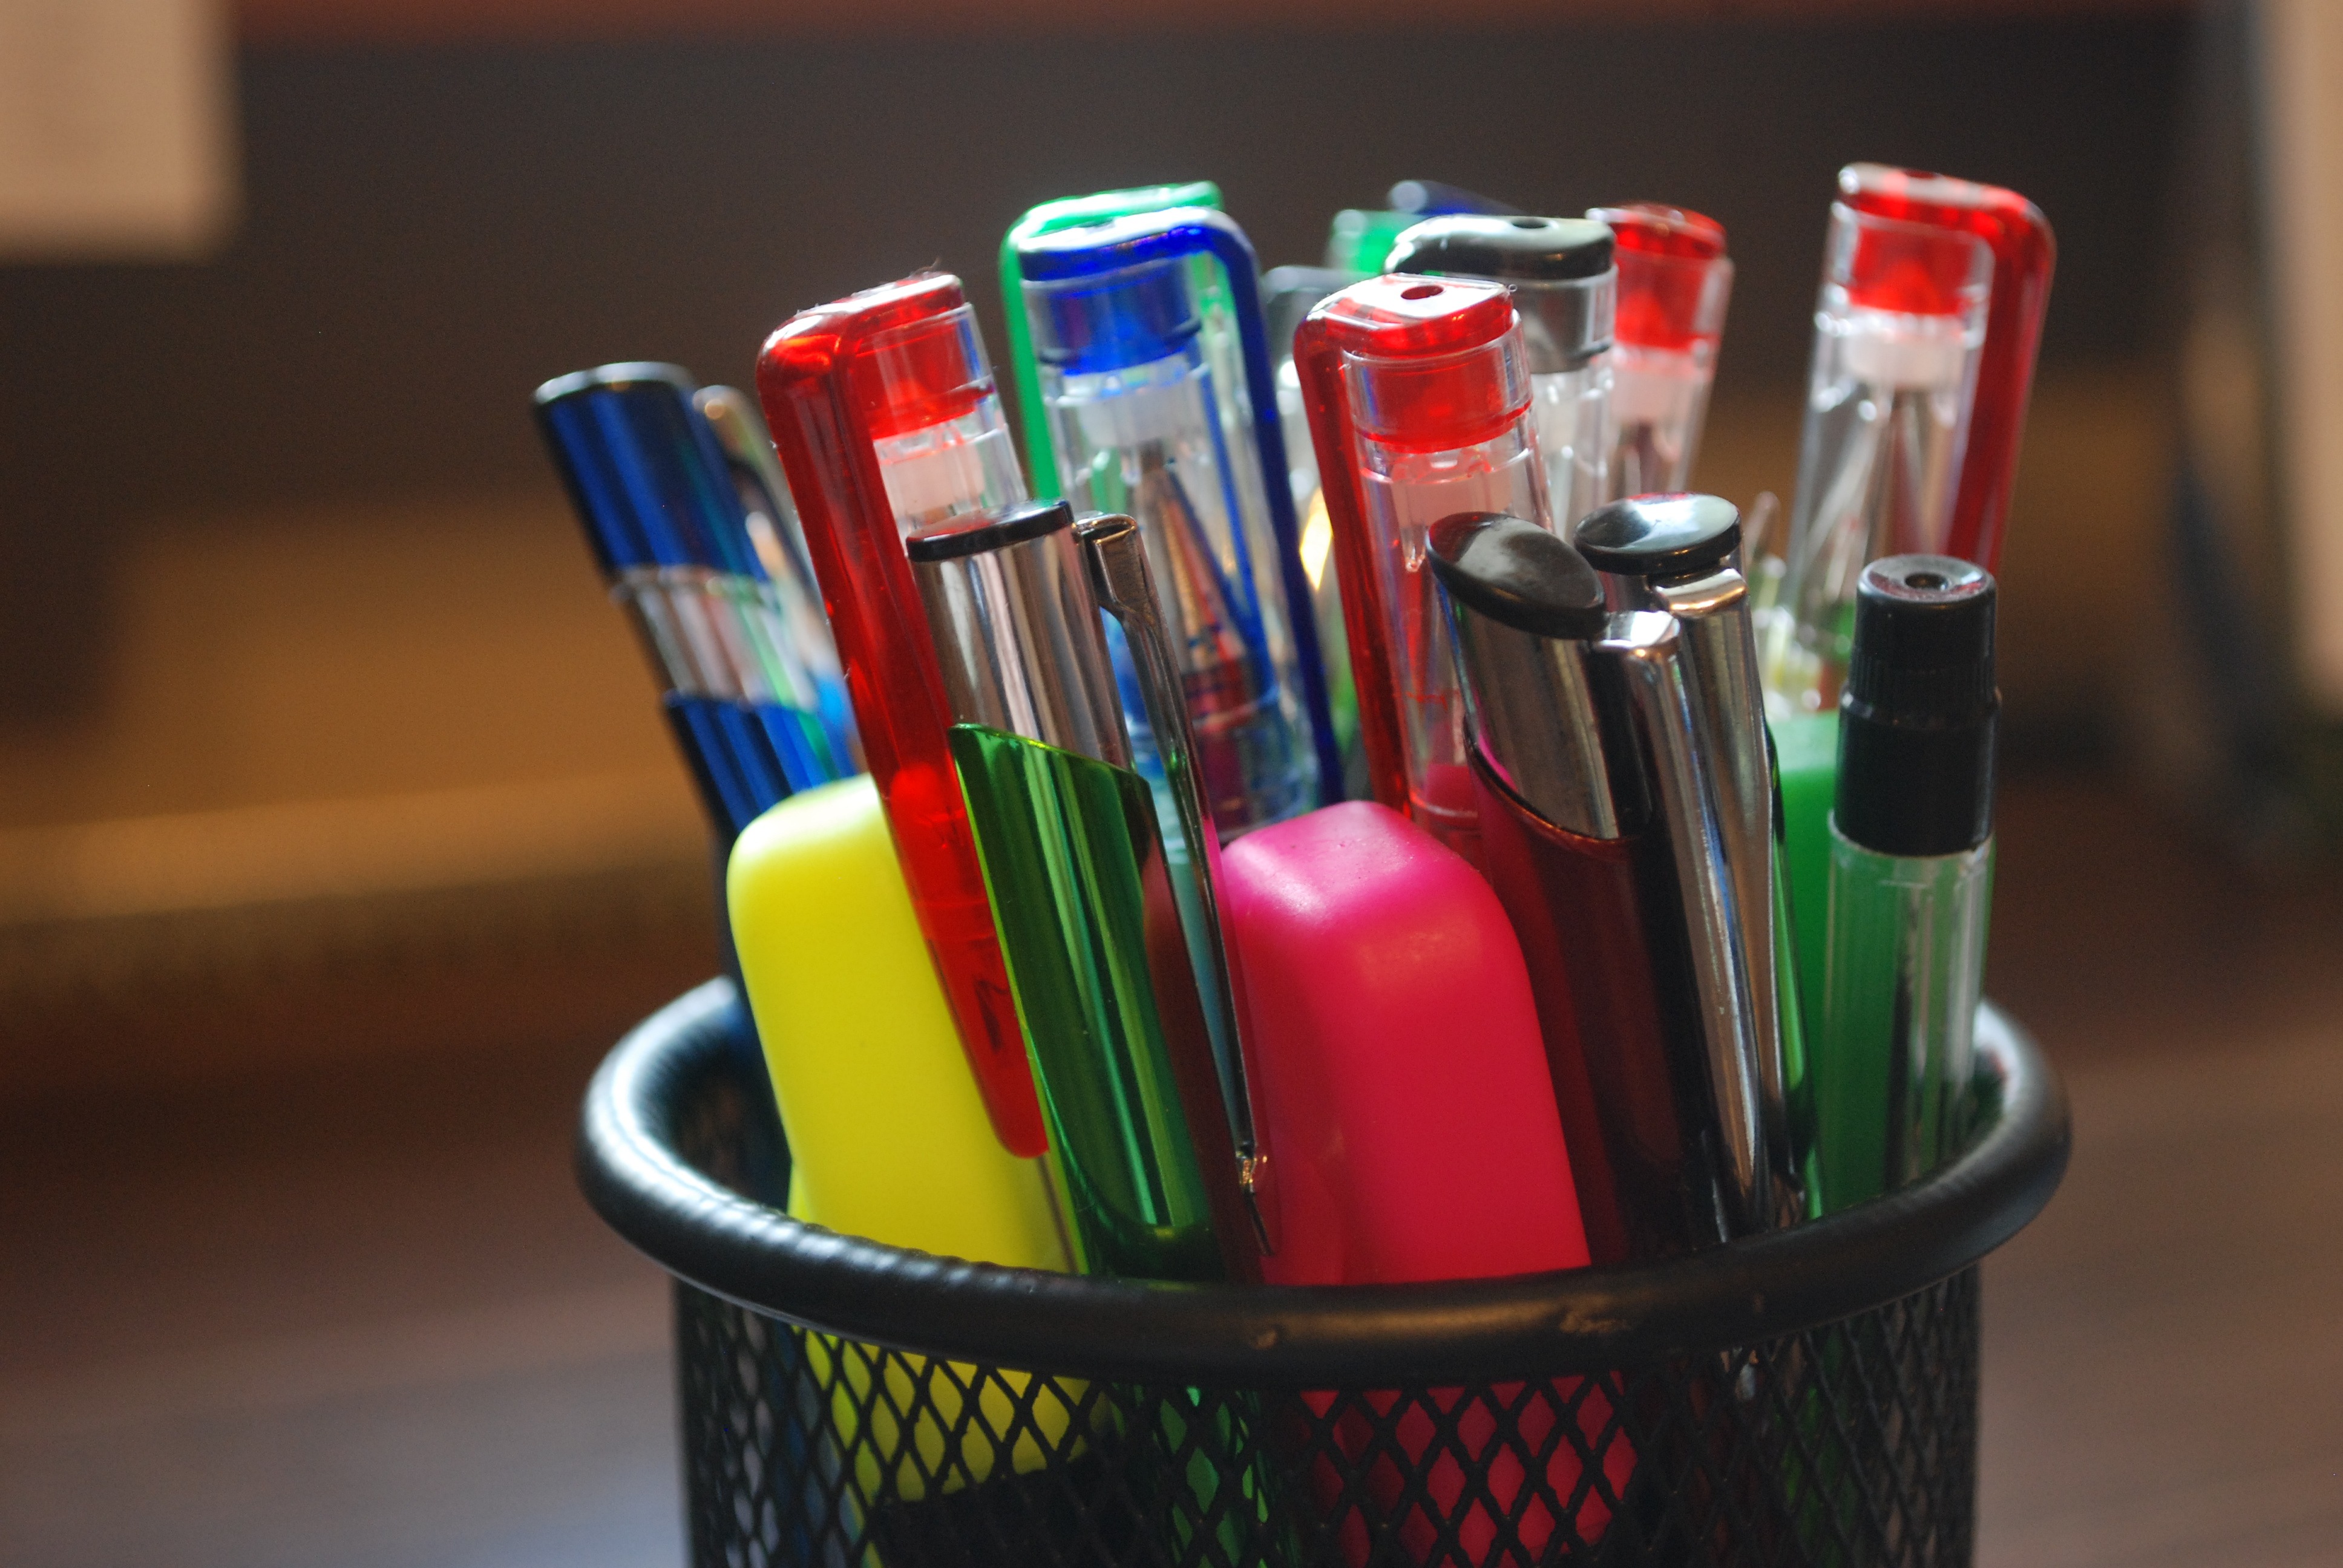
pen, green, red, color, office, pens, gel, office supplies, felt tip pens, felt tip, dlugopisy